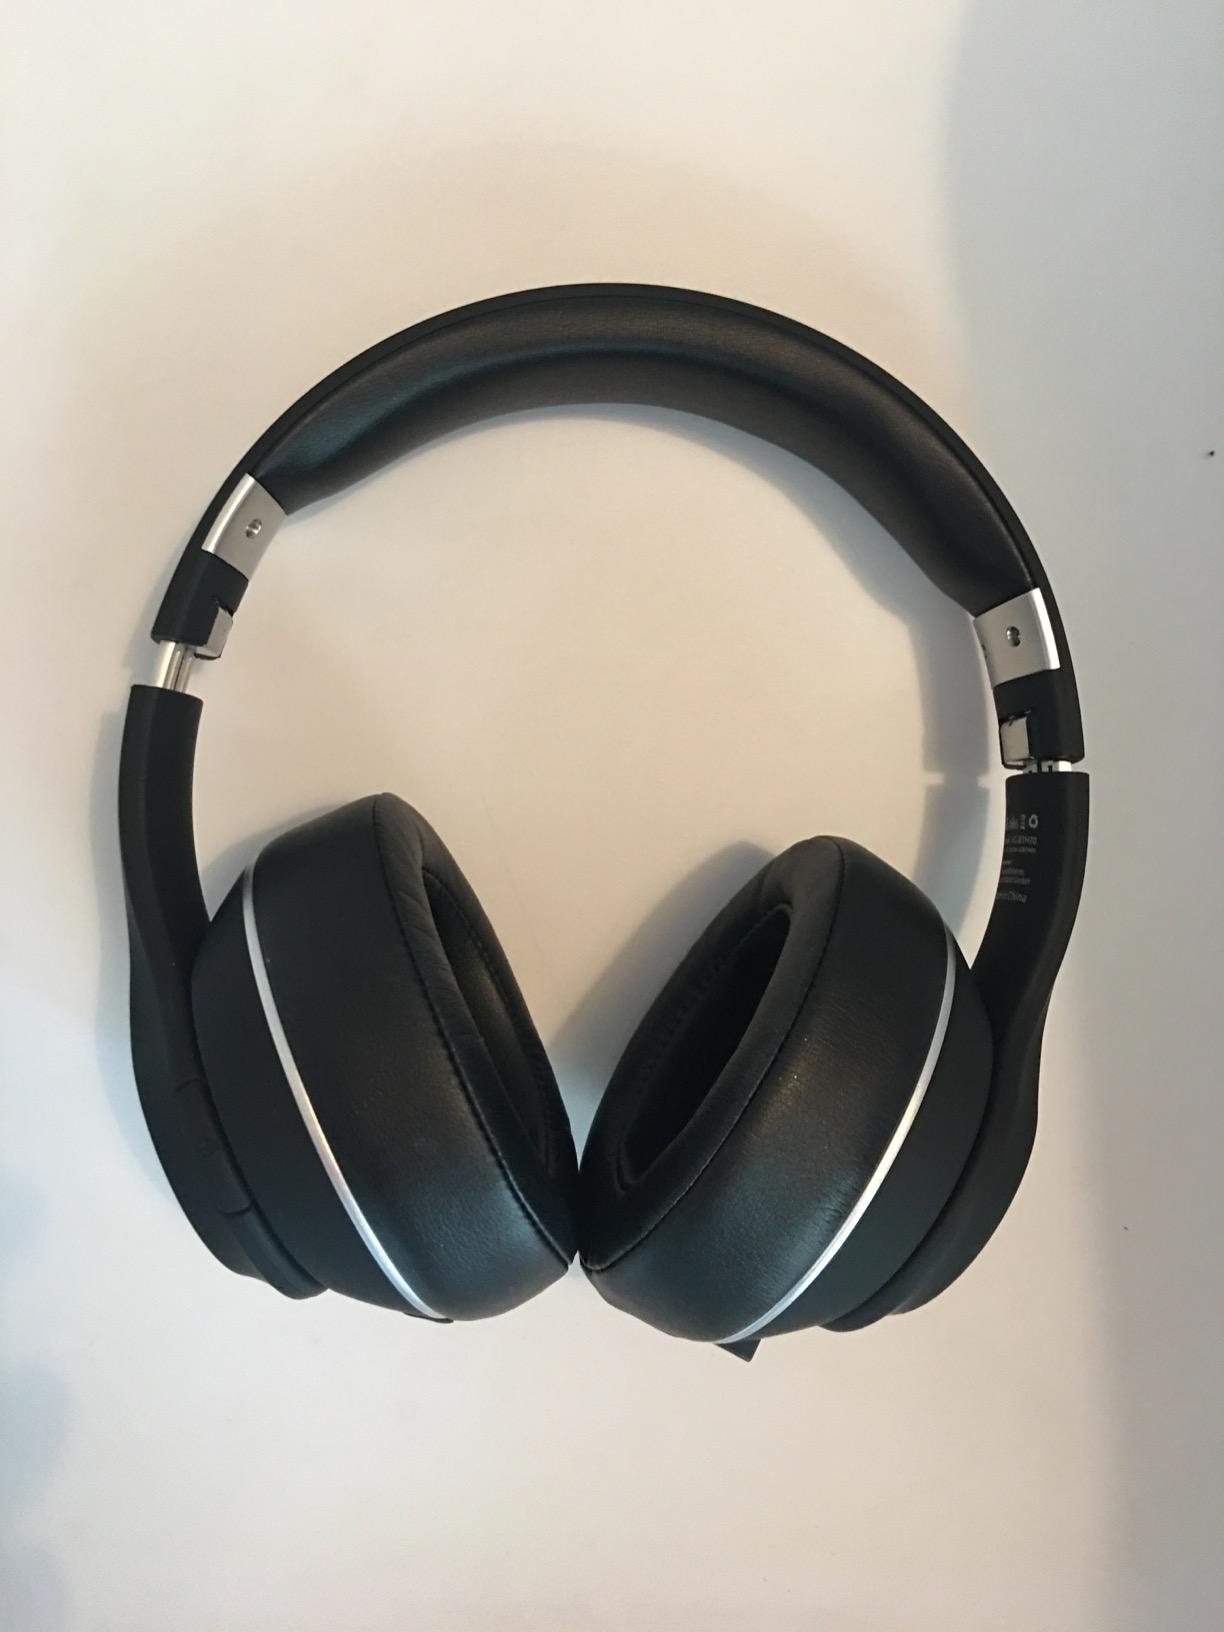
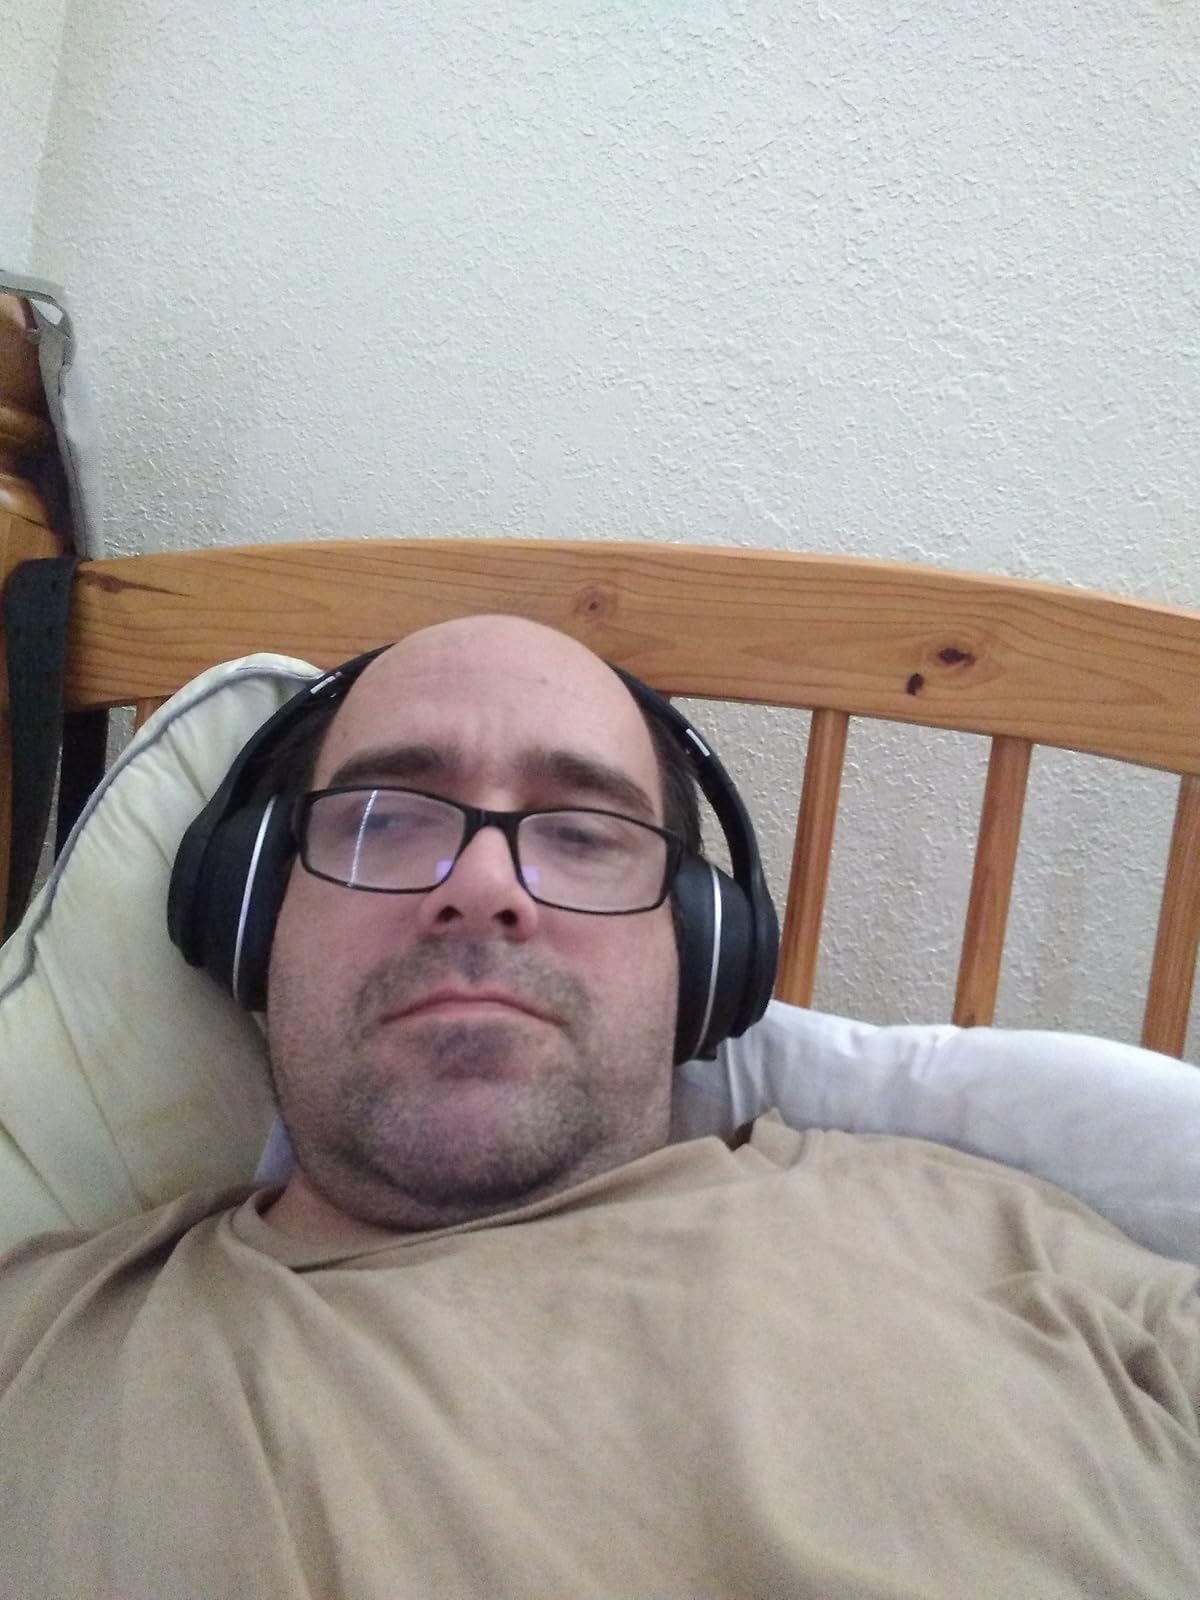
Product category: headphones
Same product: yes